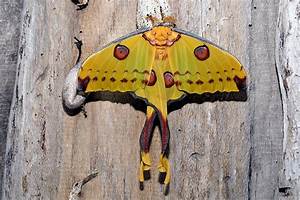
Label: farfalla